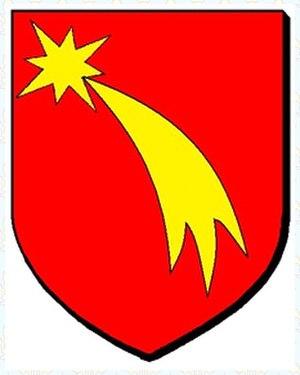
Blason des seigneurs d'Arguel (Doubs)
Arguel est une ancienne commune française située dans le département du Doubs, en région Bourgogne-Franche-Comté. Elle faisait partie de l'arrondissement de Besançon, du canton de Besançon-6 et de Grand Besançon Métropole. Au 1ᵉʳ janvier 2019, la commune a fusionné avec celle de Fontain pour constituer la commune nouvelle de Fontain.